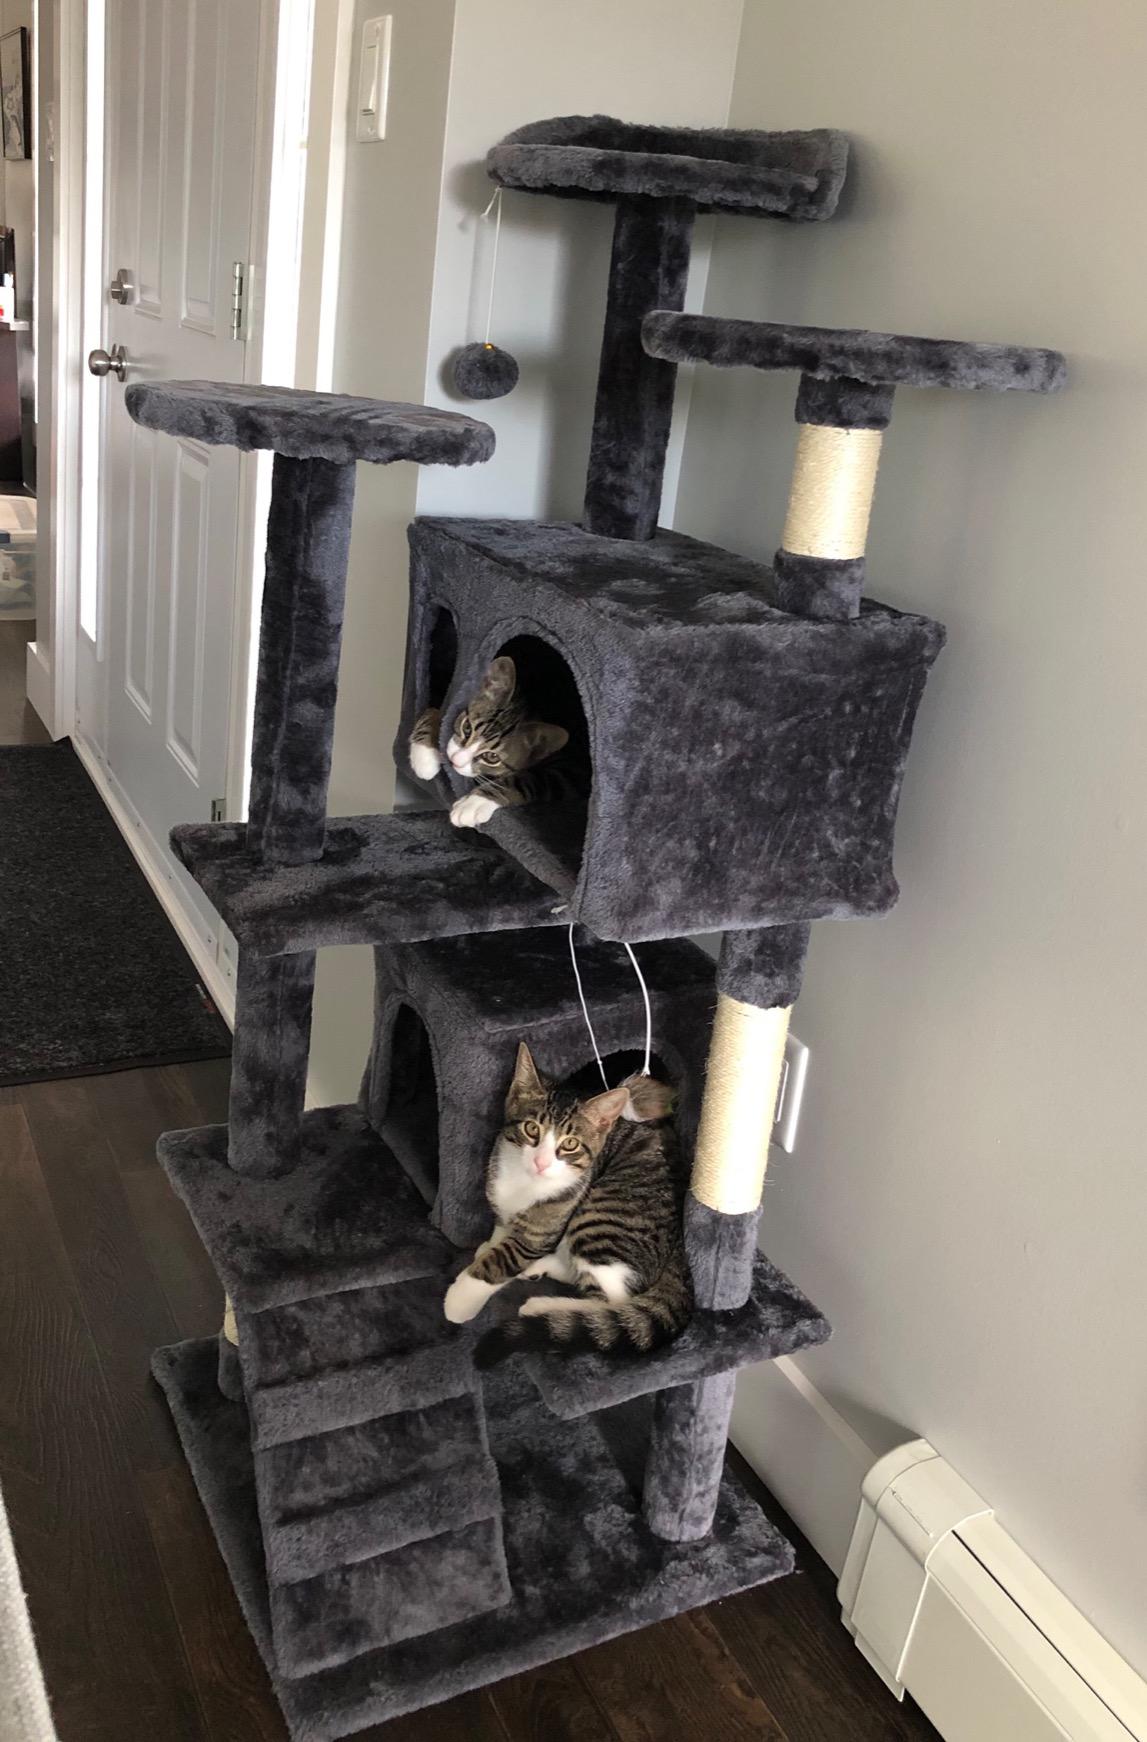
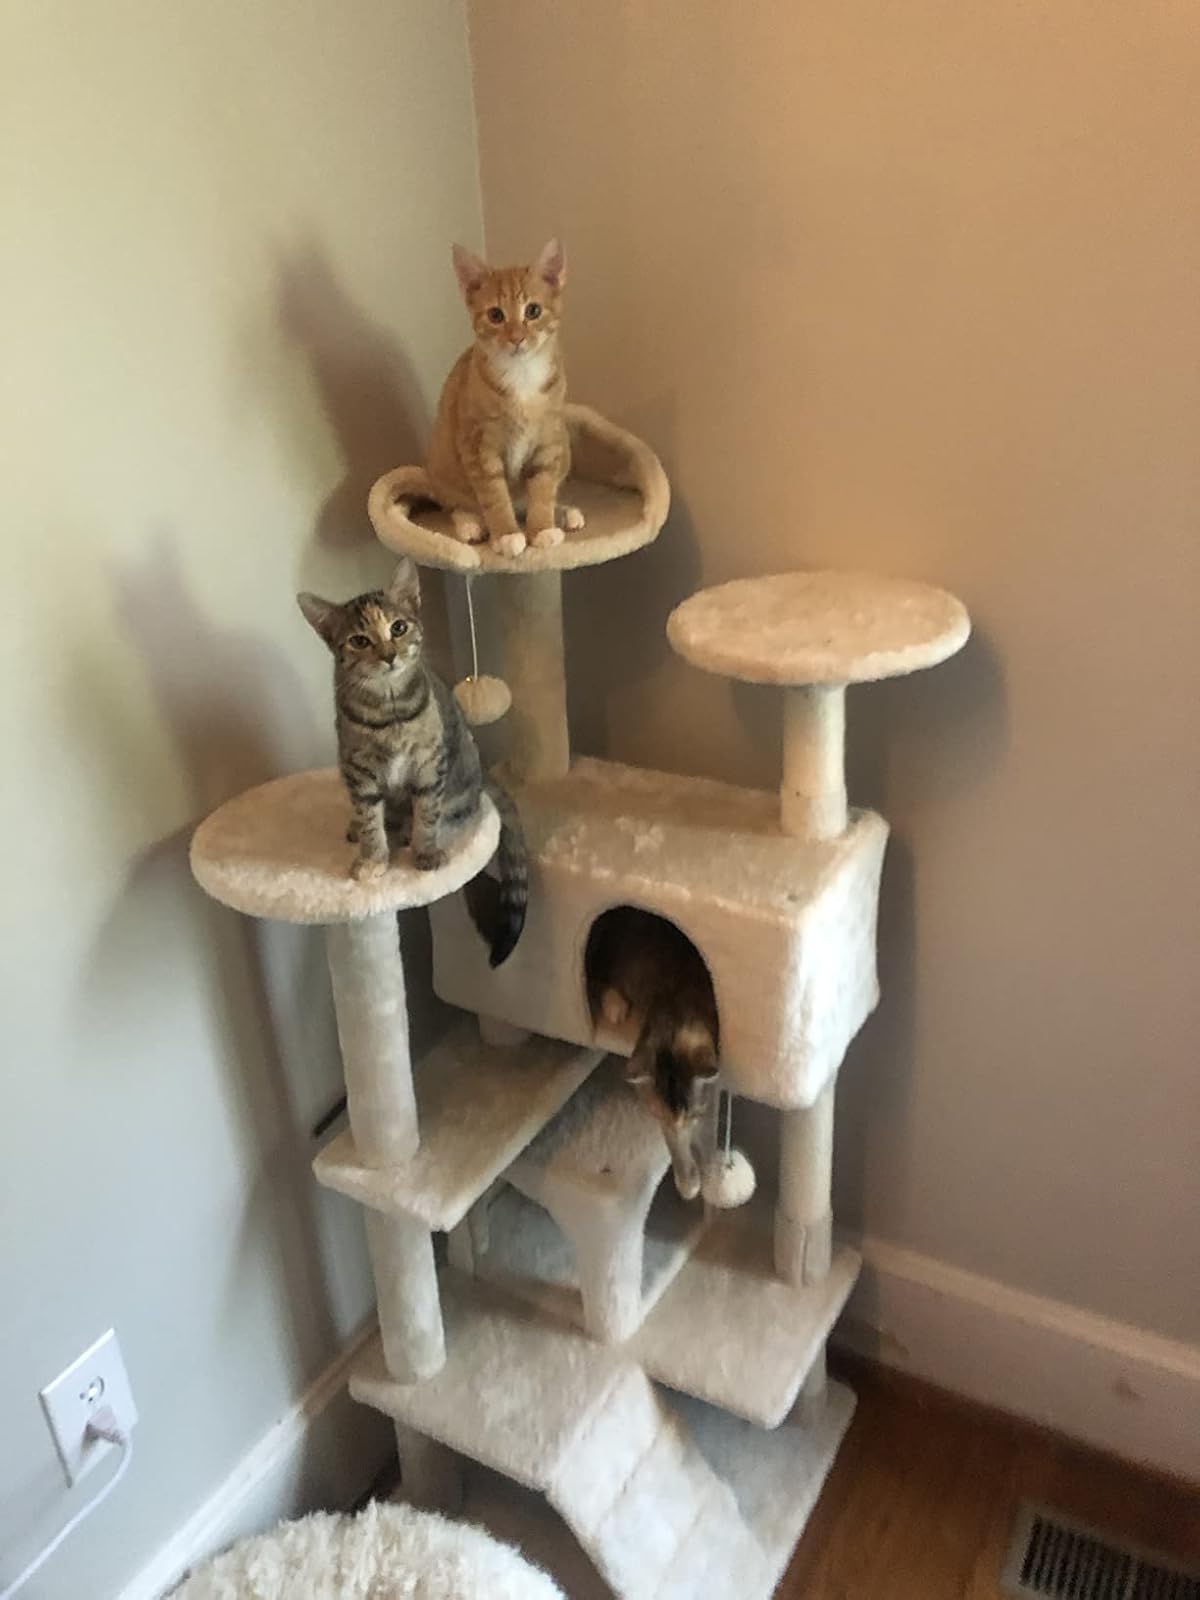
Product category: items_cat tree
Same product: no